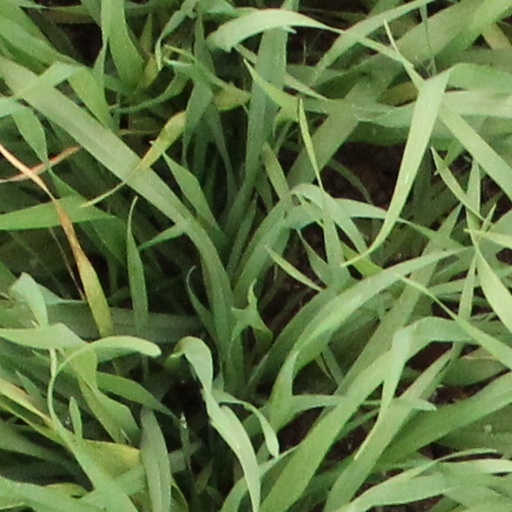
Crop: wheat